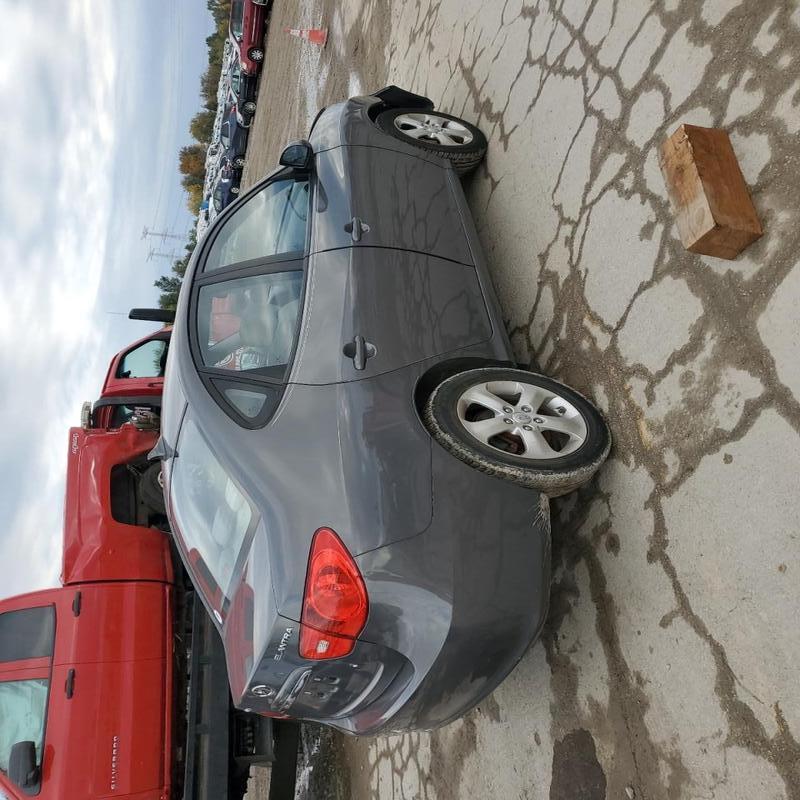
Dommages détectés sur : porte arrière droite, aile arrière droite, plaque d'immatriculation arrière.
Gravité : majeur